Artem Polyarus

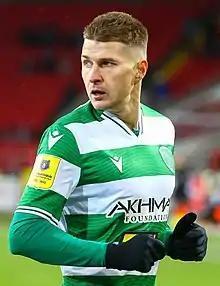
Polyarus with Akhmat Grozny in 2021

Artem Ihorovych Polyarus (born 5 July 1992) is a Ukrainian professional footballer who plays as a left midfielder for Urartu.